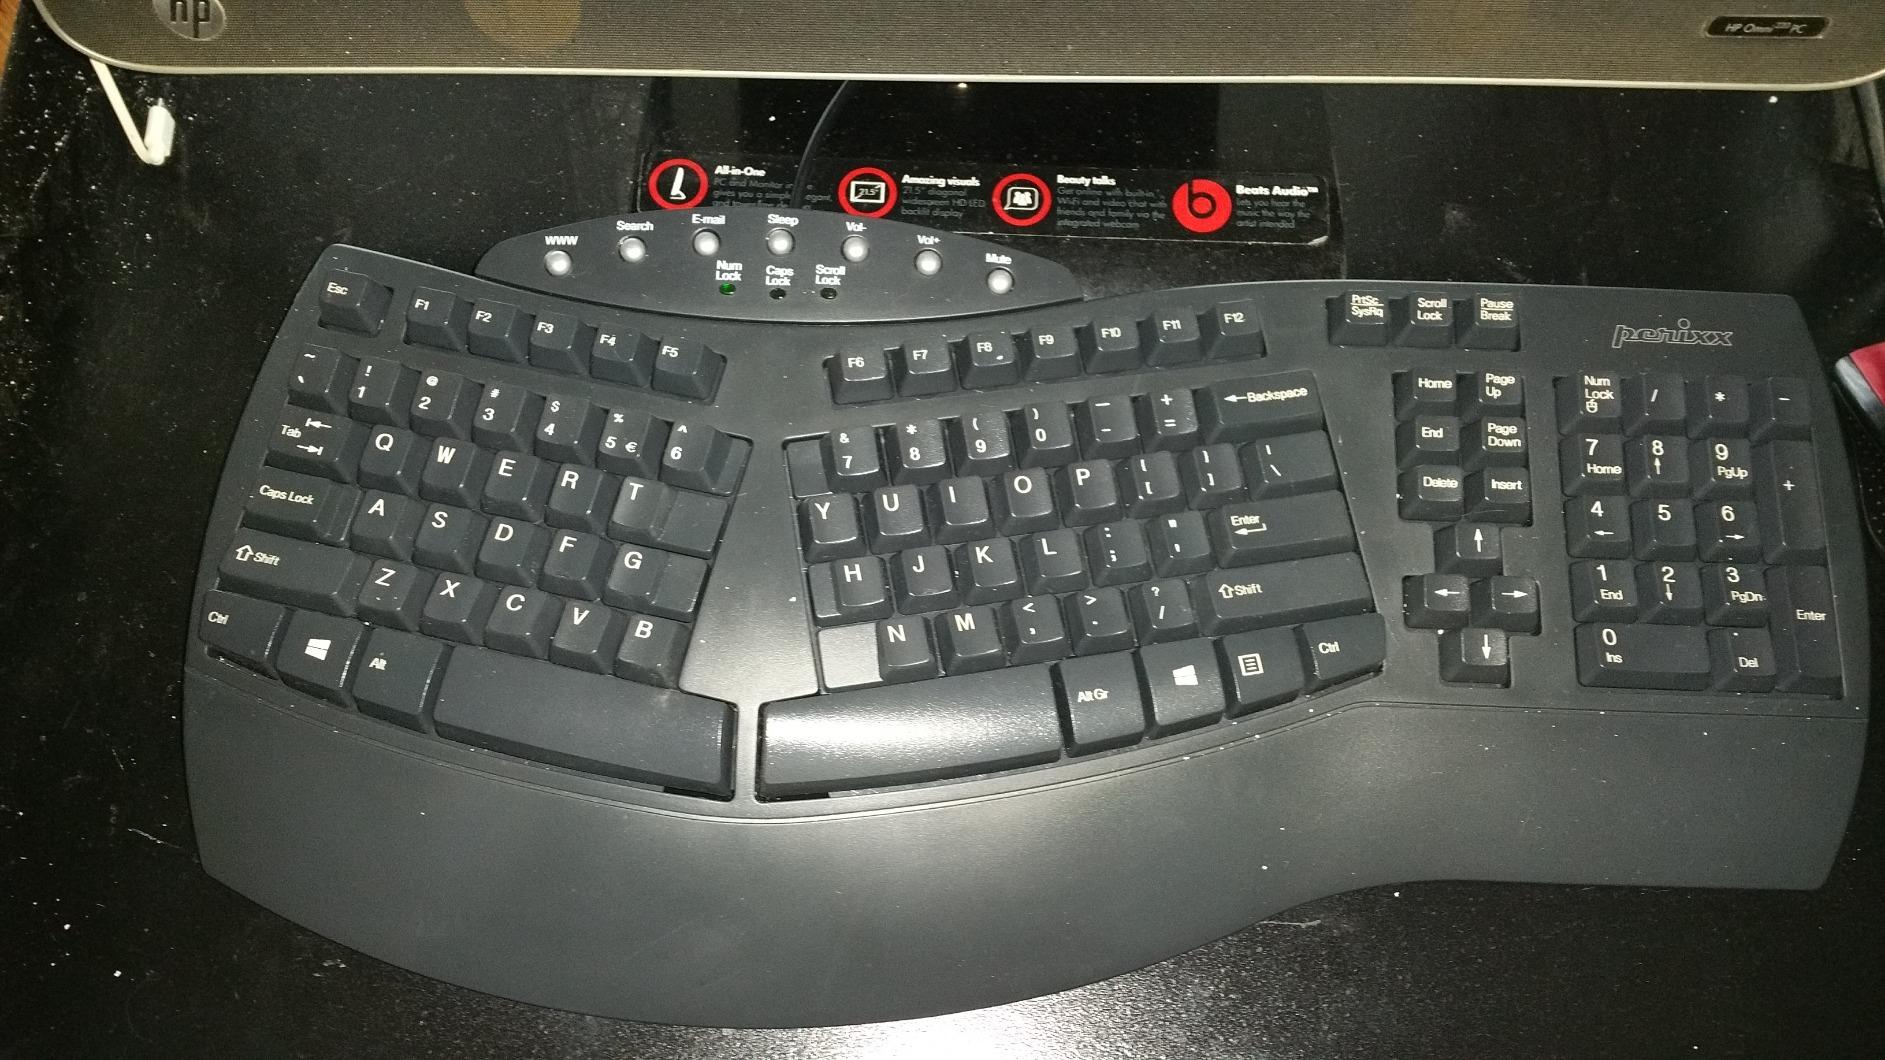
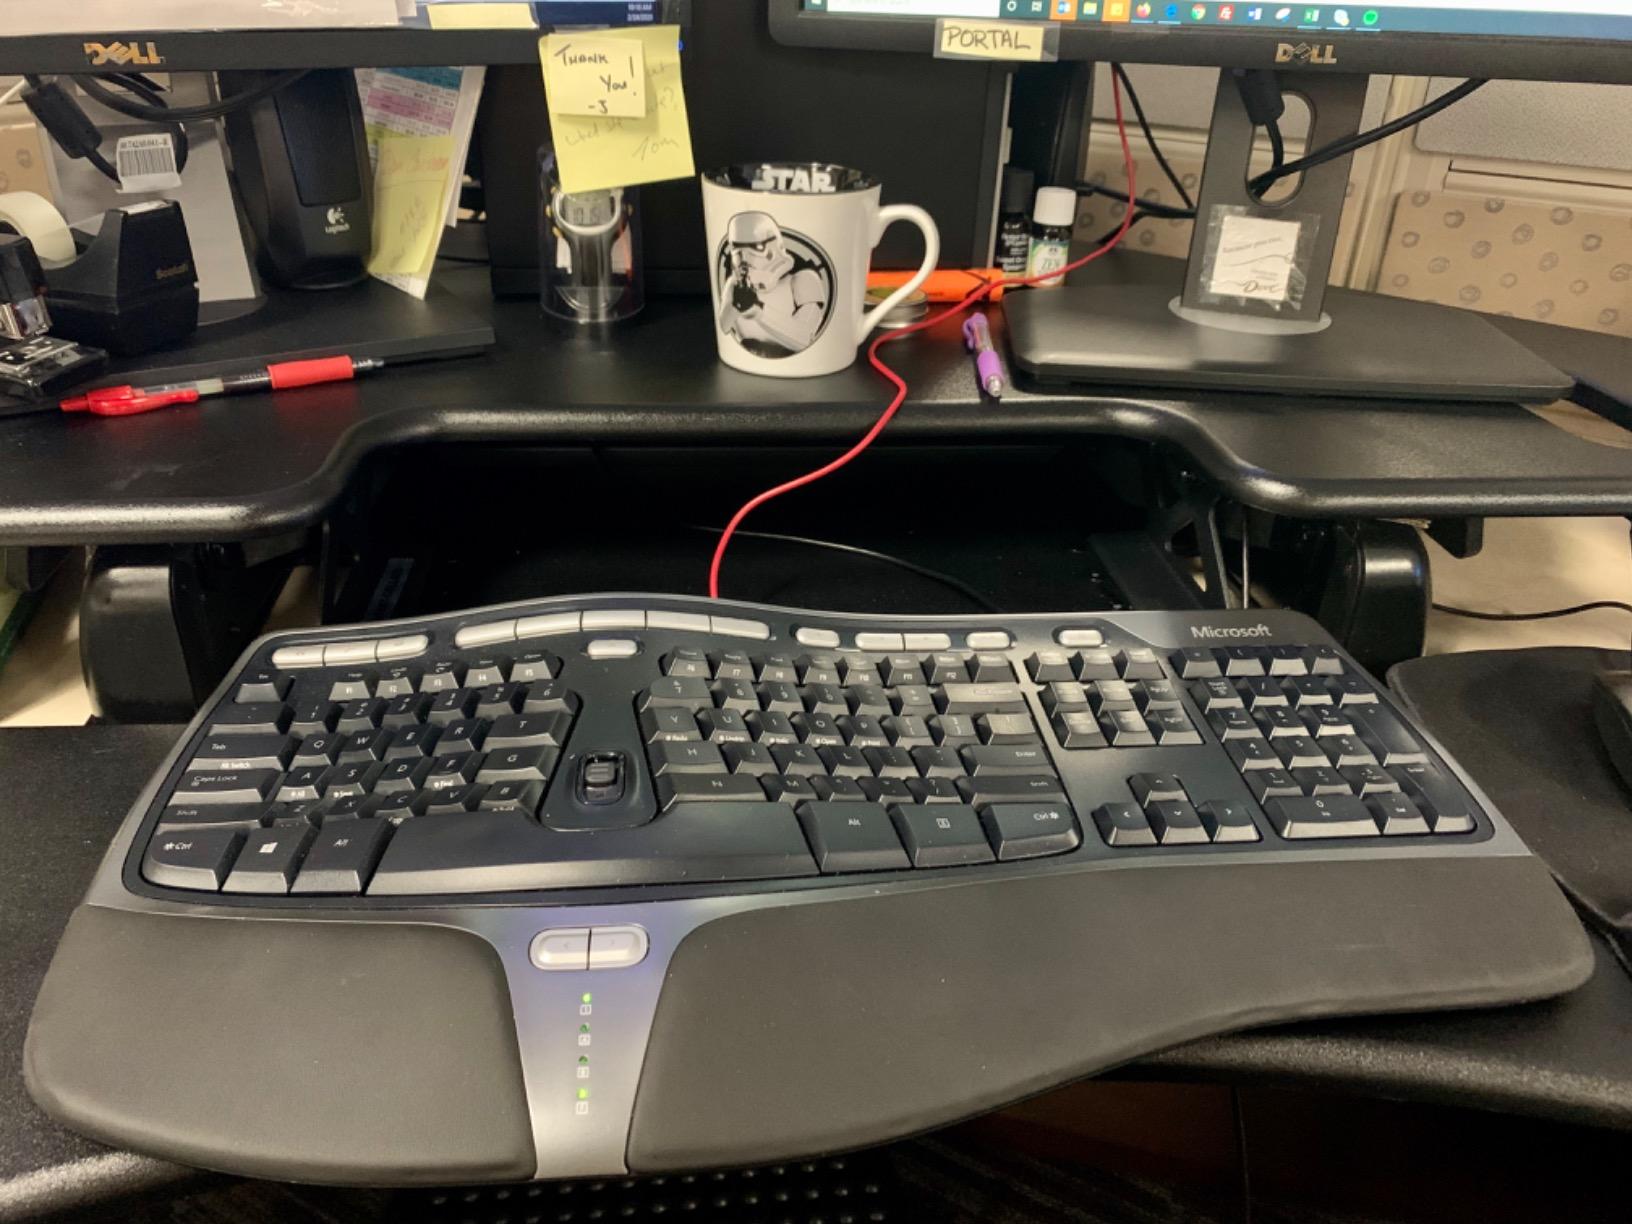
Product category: keyboard
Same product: no